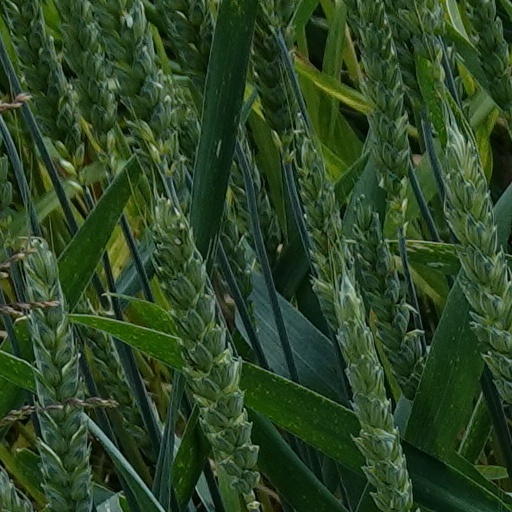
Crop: wheat